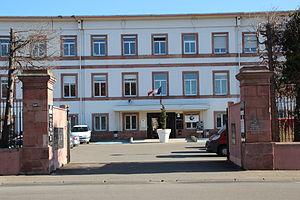
Pôle emploi situé 140 Rue du Logelbach à Colmar en France.